Uno Free Fall

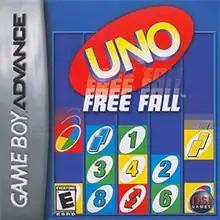

Uno Free Fall is a 2006 puzzle game released on the Game Boy Advance and mobile phone based on the card game Uno. It is also included on the Nintendo DS 3-in-1 game, Uno / Skip-Bo / Uno Freefall. It was released in the PAL Region on March 2, 2007. It was released in North America on March 6, 2007.